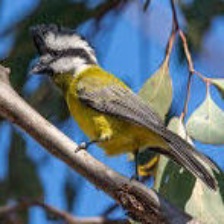
Species: CRESTED SHRIKETIT
Scientific name: FALCUNCULUS FRONTATUS